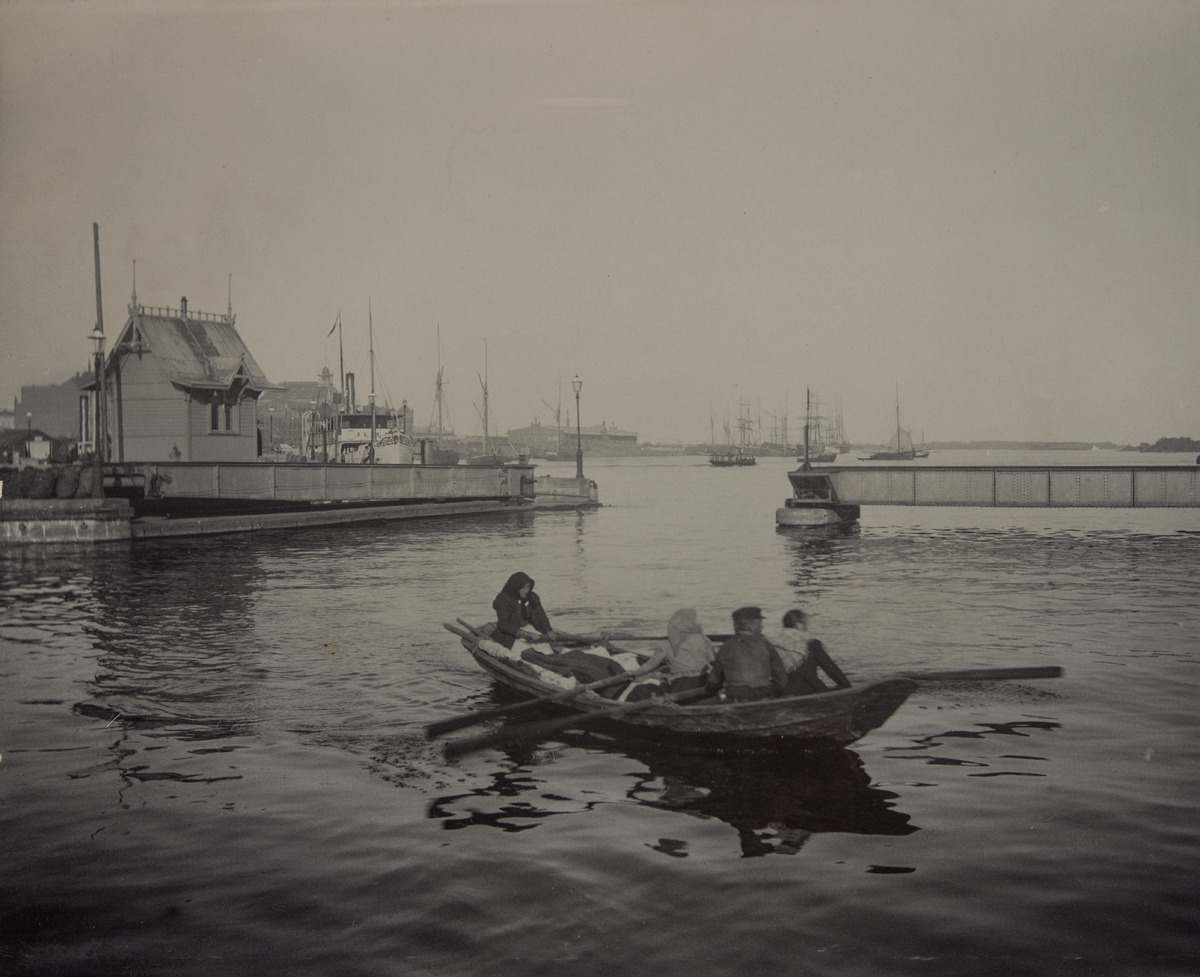
Kauppatori
sisällön kuvaus: Kauppatori. Vene soutajineen kolera-altaassa. Keisarinluodonlaiturissa s/s Ilma, joka liikennöi Helsingin ja Turun väliä Tammisaaren, Hangon ja Salon kautta. Aikataulunmukainen matka kesti kymmenillä laitureilla tapahtuvine välipysähdyksineen

jopa

yli

kaksi vuorokautta yhteen suuntaan. Taustalla Katajanokka. mustavalkoinen
Ajankohta: kuvausaika 1898
Paikka: Suomi, Uusimaa, Helsinki, Kaartinkaupunki Helsinki, Eteläranta 13. Kolera-allas
Aiheet: satamat, altaat, veneet, soutuveneet, laivat, höyrylaivat, laiturit, vaatteet, huivit, sillat, kojut